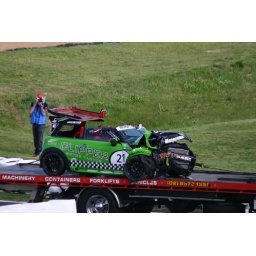
The remains from a Mini Challenge car that crashed on top of the mountain at Bathurst in 2008